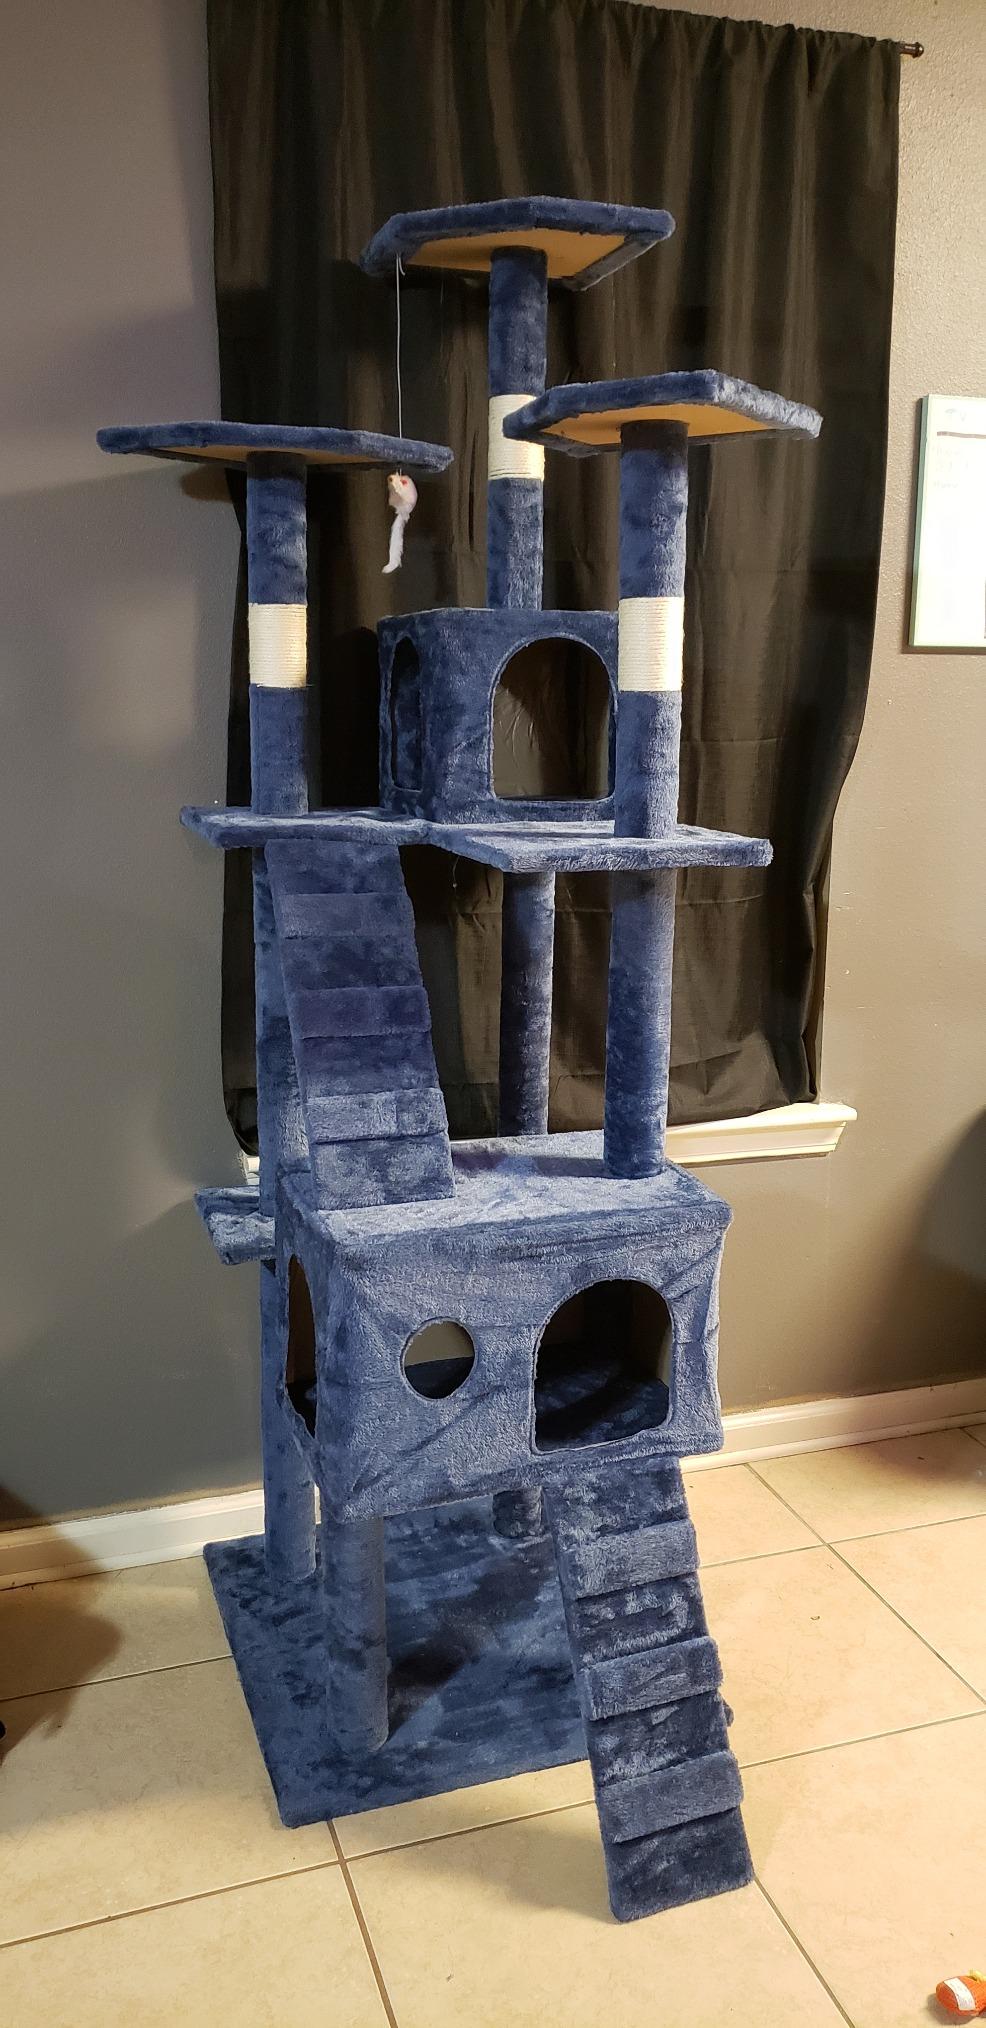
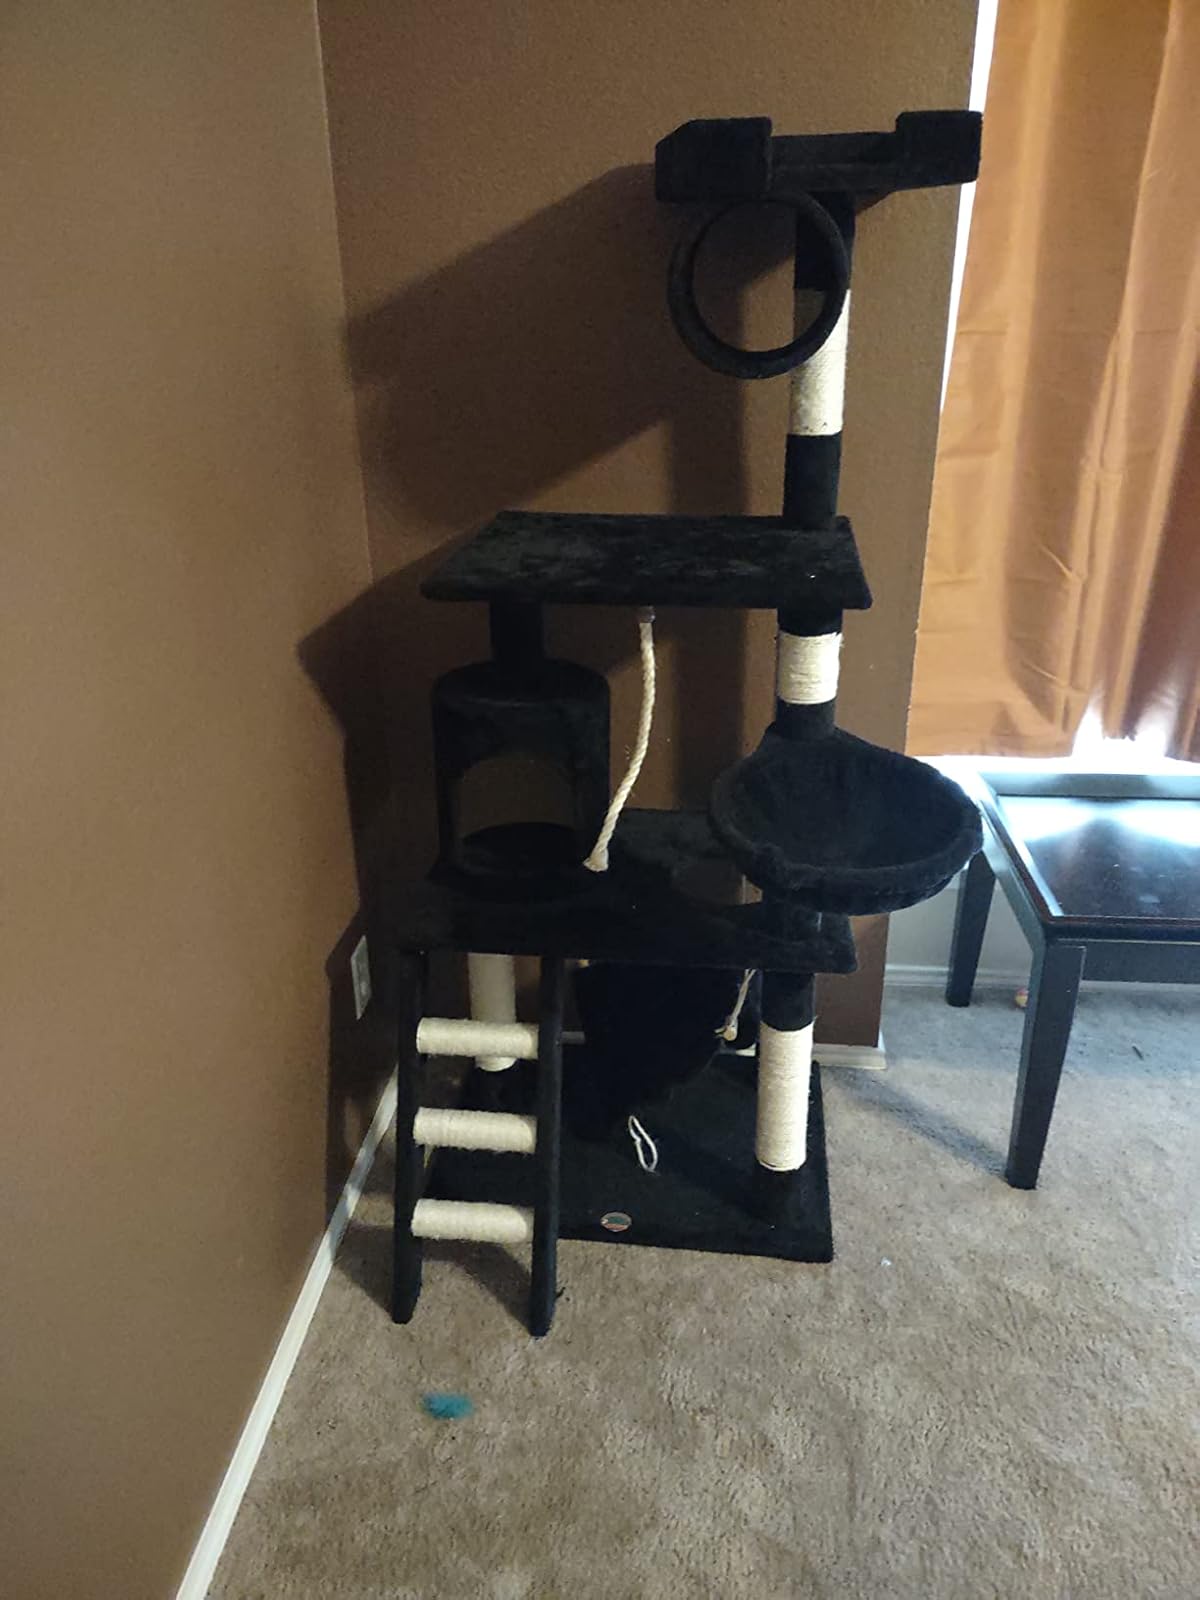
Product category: items_cat tree
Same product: no